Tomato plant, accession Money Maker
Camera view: tilt-top (135 deg); turntable rotation: 90 degrees
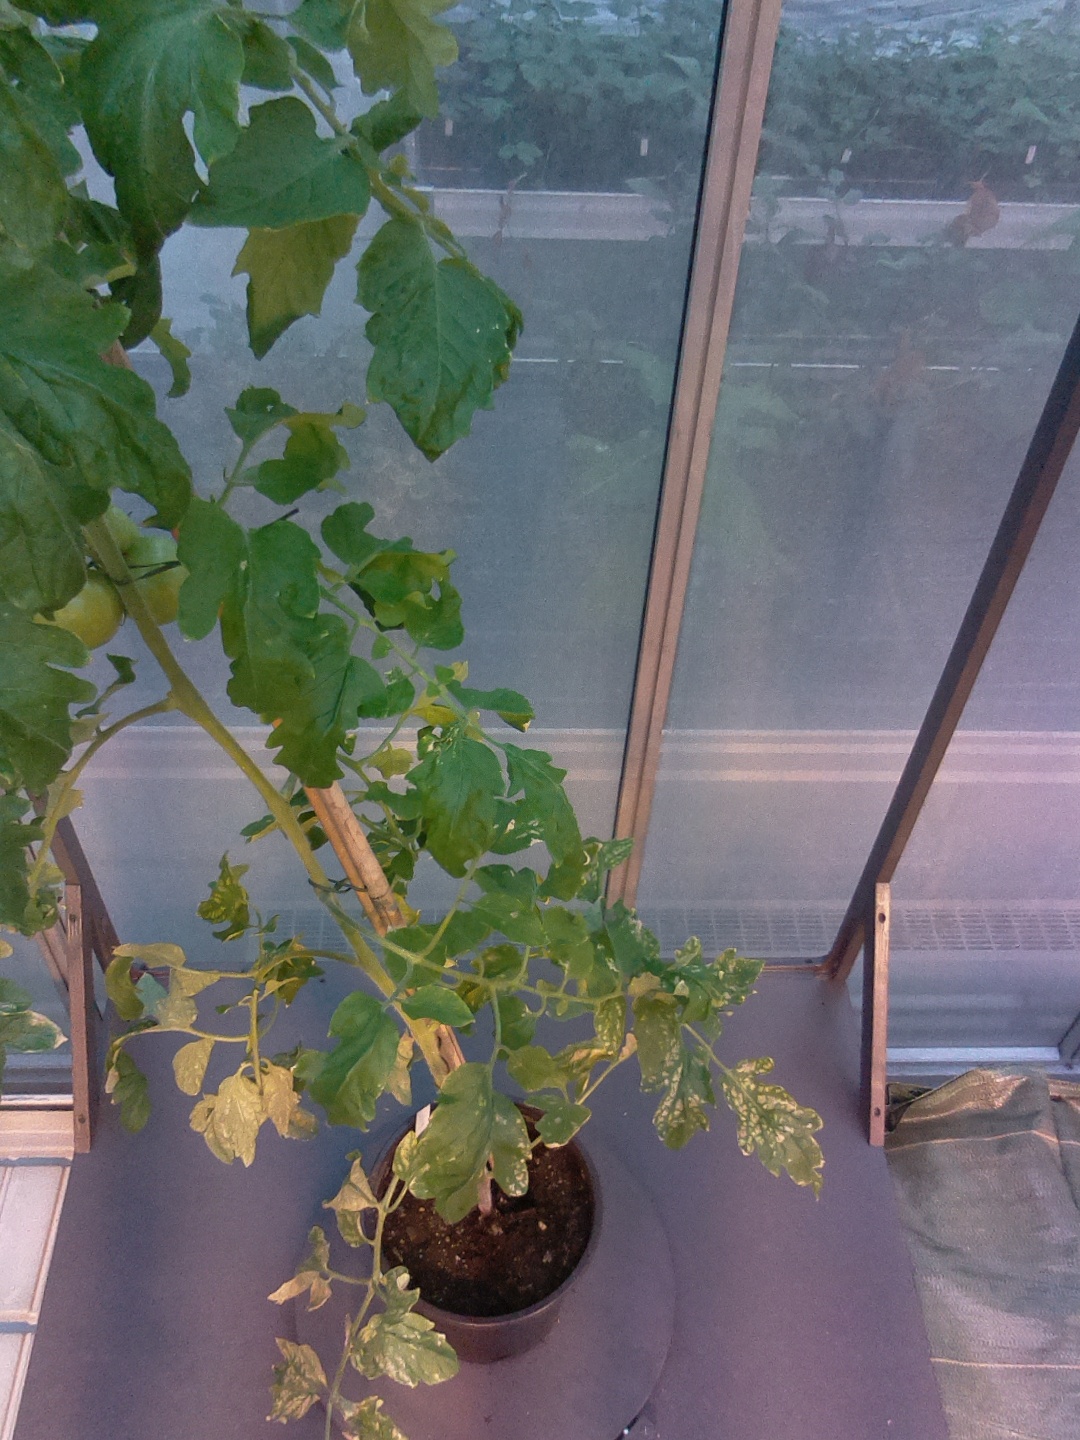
BBCH growth stage 76: 60%-70% of final fruit size